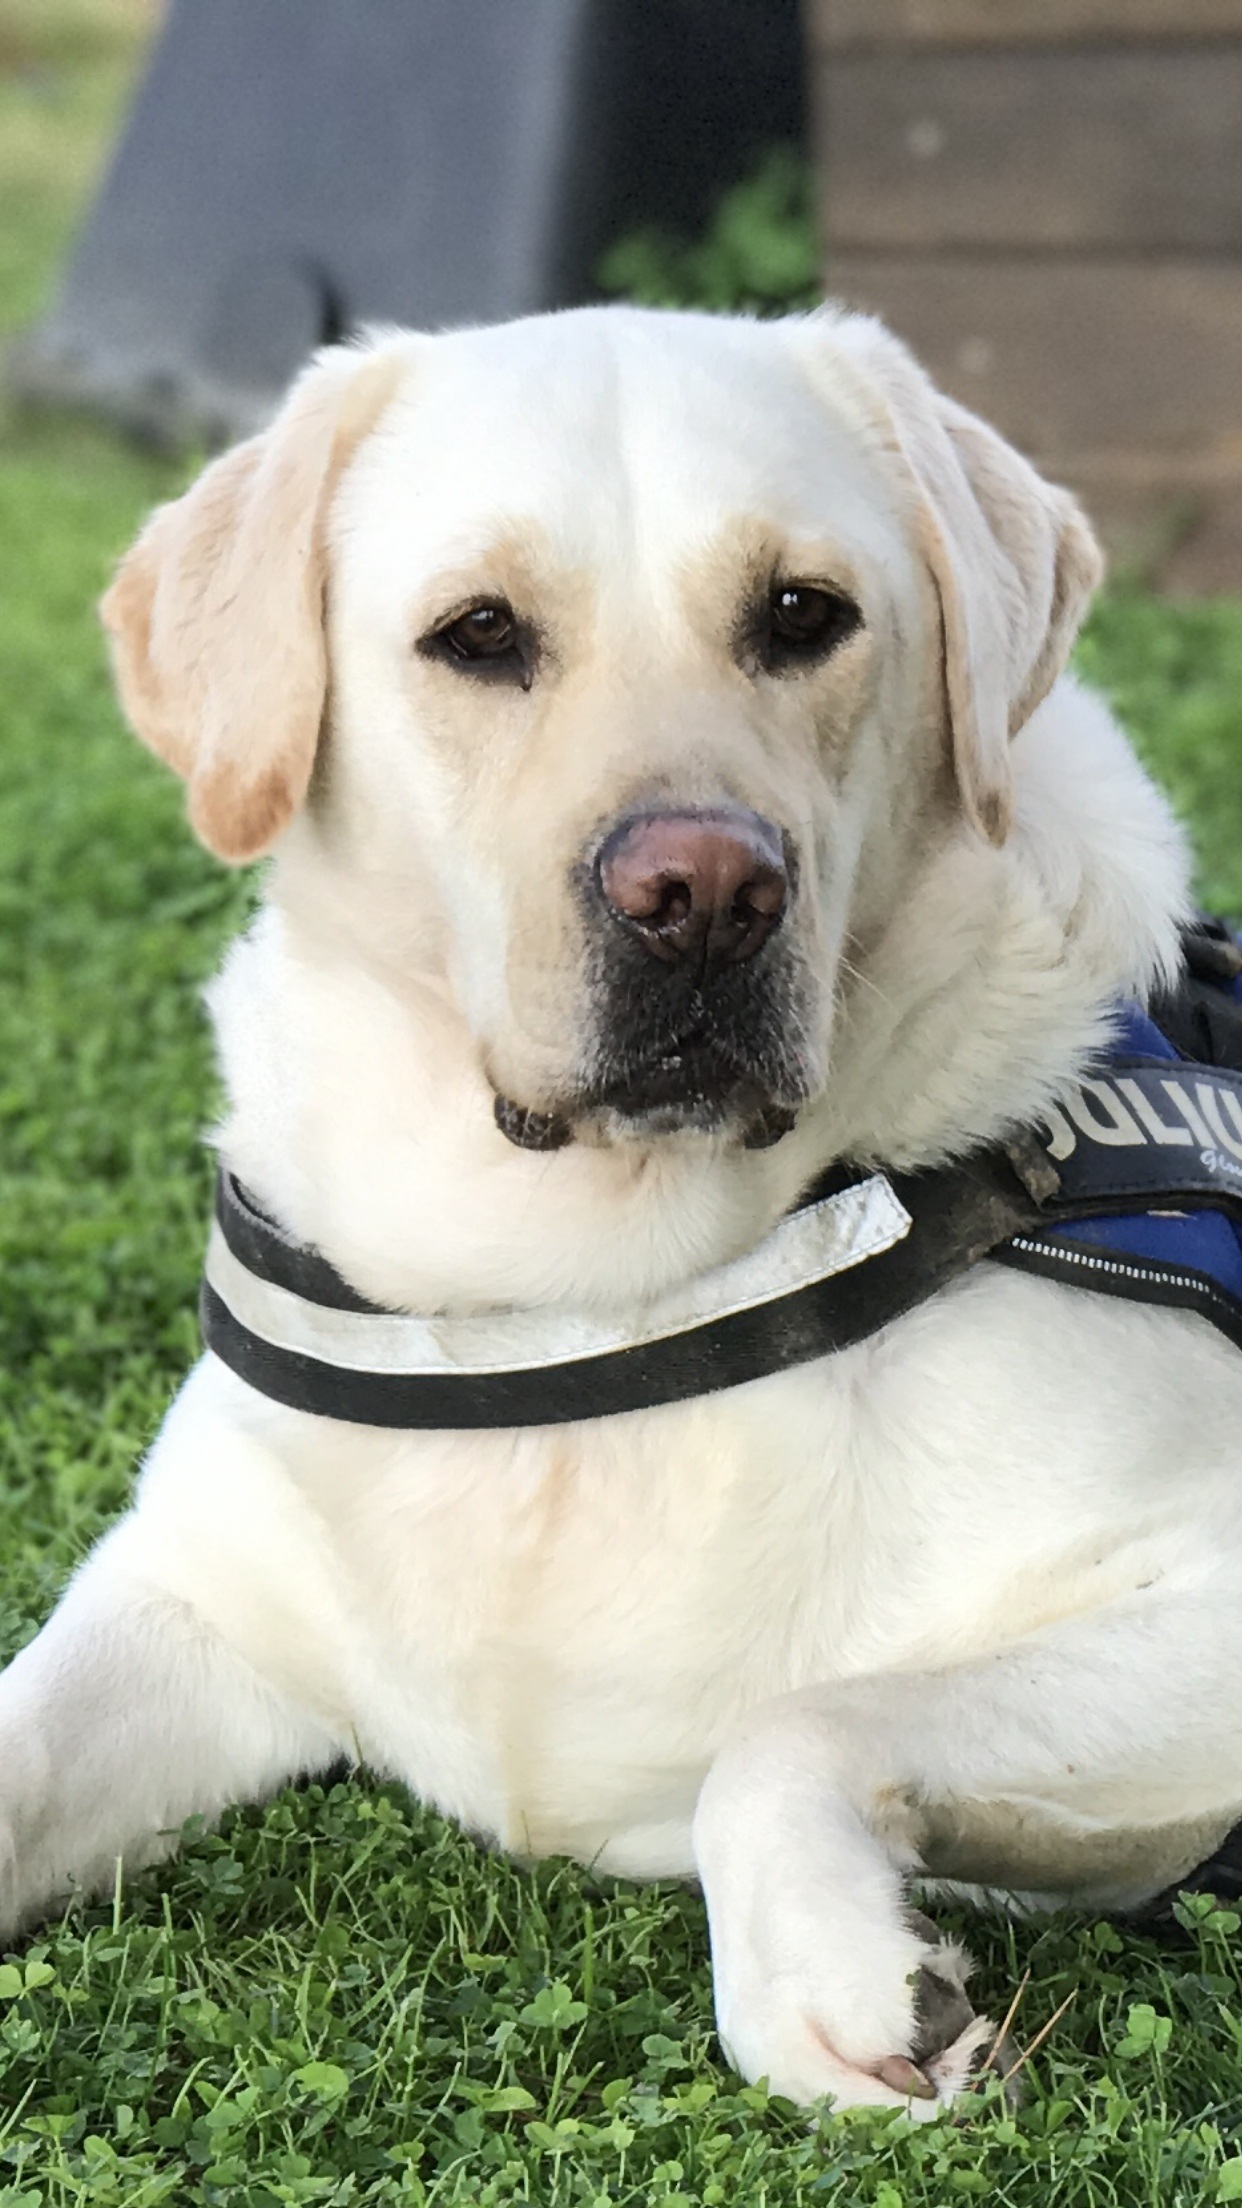
white, puppy, dog, pet, fur, mammal, vertebrate, labrador retriever, labrador, dog breed, retriever, dog like mammal